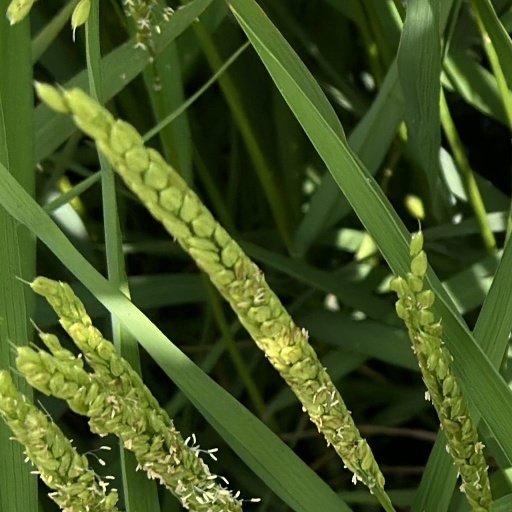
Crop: rice